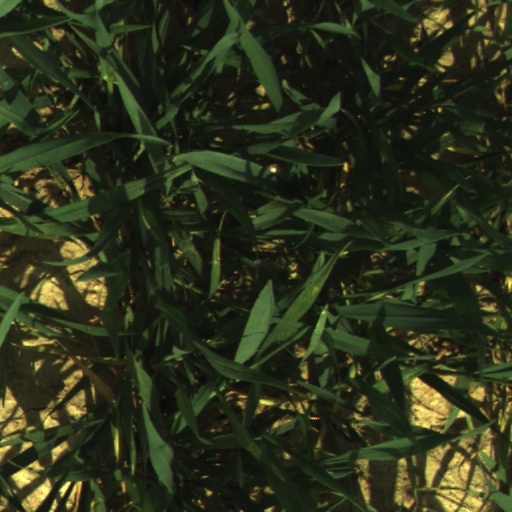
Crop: wheat